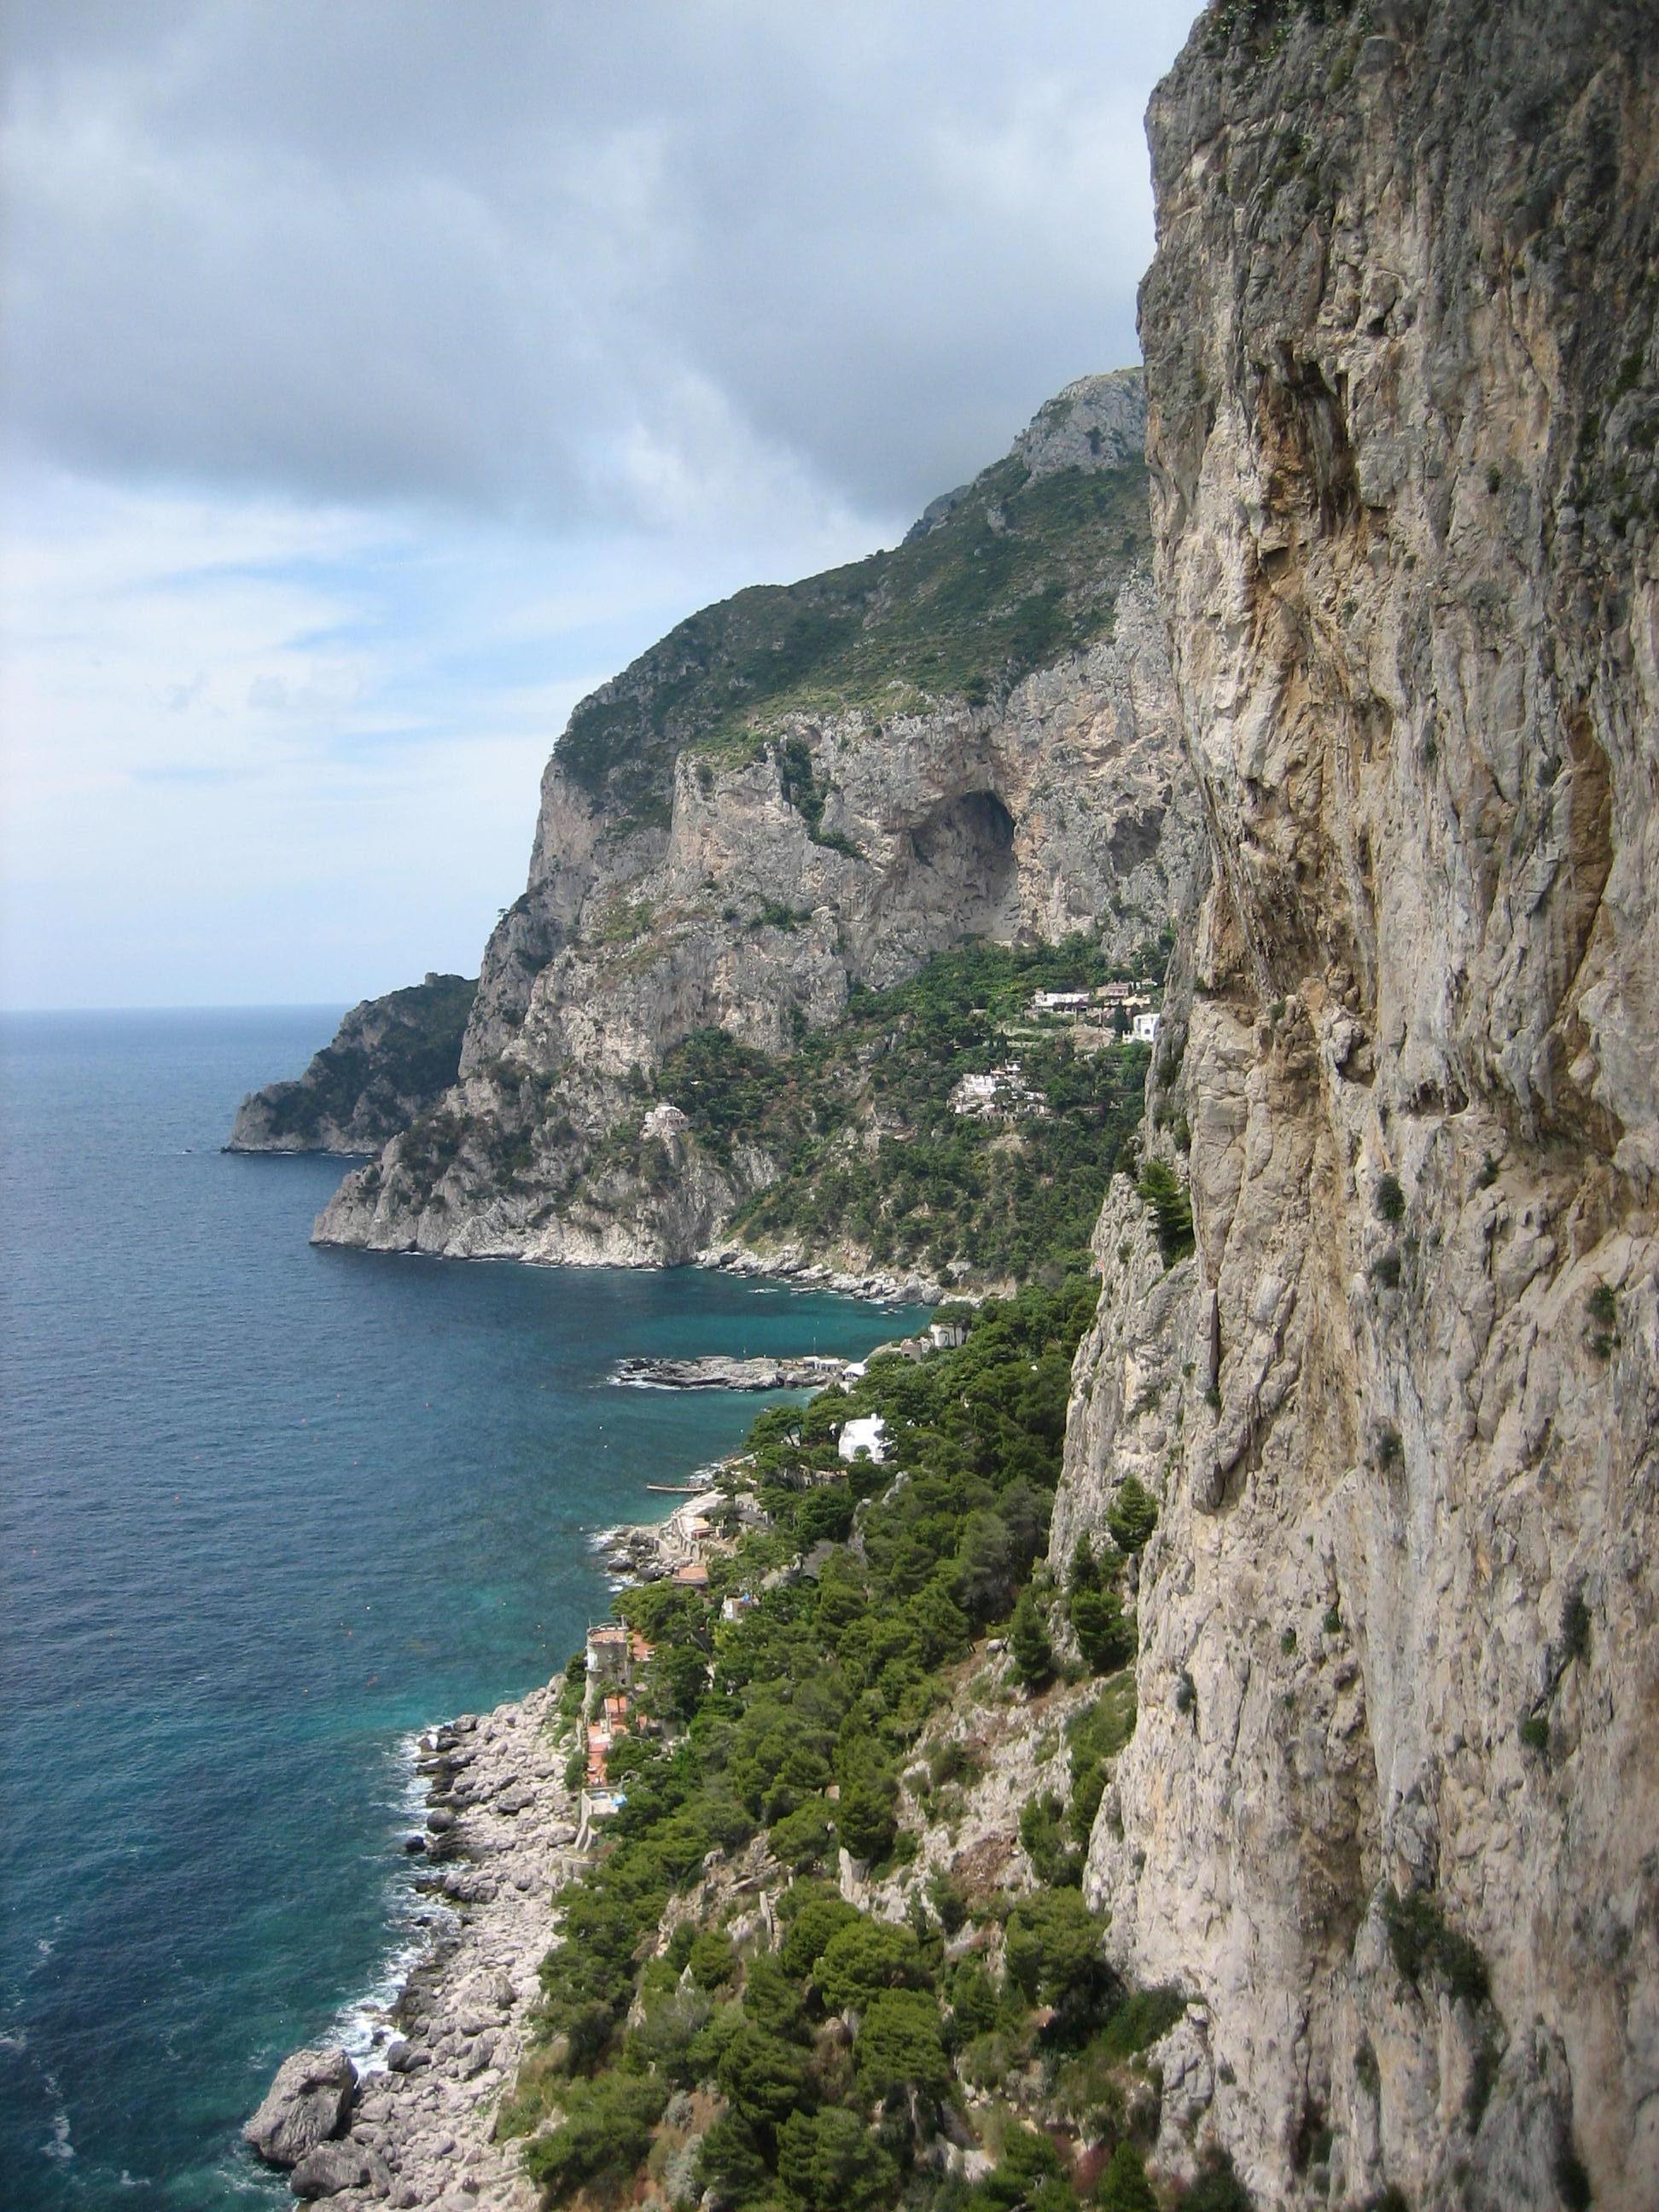
sea, coast, rock, ocean, formation, cliff, cove, bay, island, stack, terrain, geology, cliffs, cape, capri, landform, geographical feature